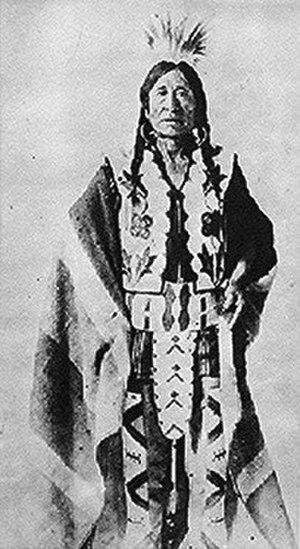
Les Ojibwés, Ojiboués ou Anishinaabes sont des Amérindiens, qui forment le troisième groupe autochtone le plus important aux États-Unis, derrière les Cherokees et les Navajos. Ils sont répartis de façon sensiblement égale entre les États-Unis et le Canada.